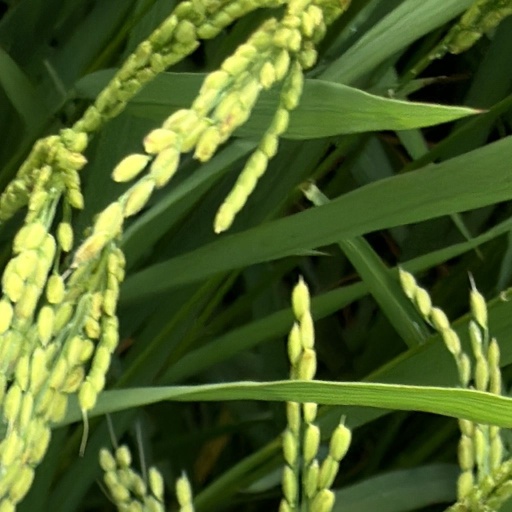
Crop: rice